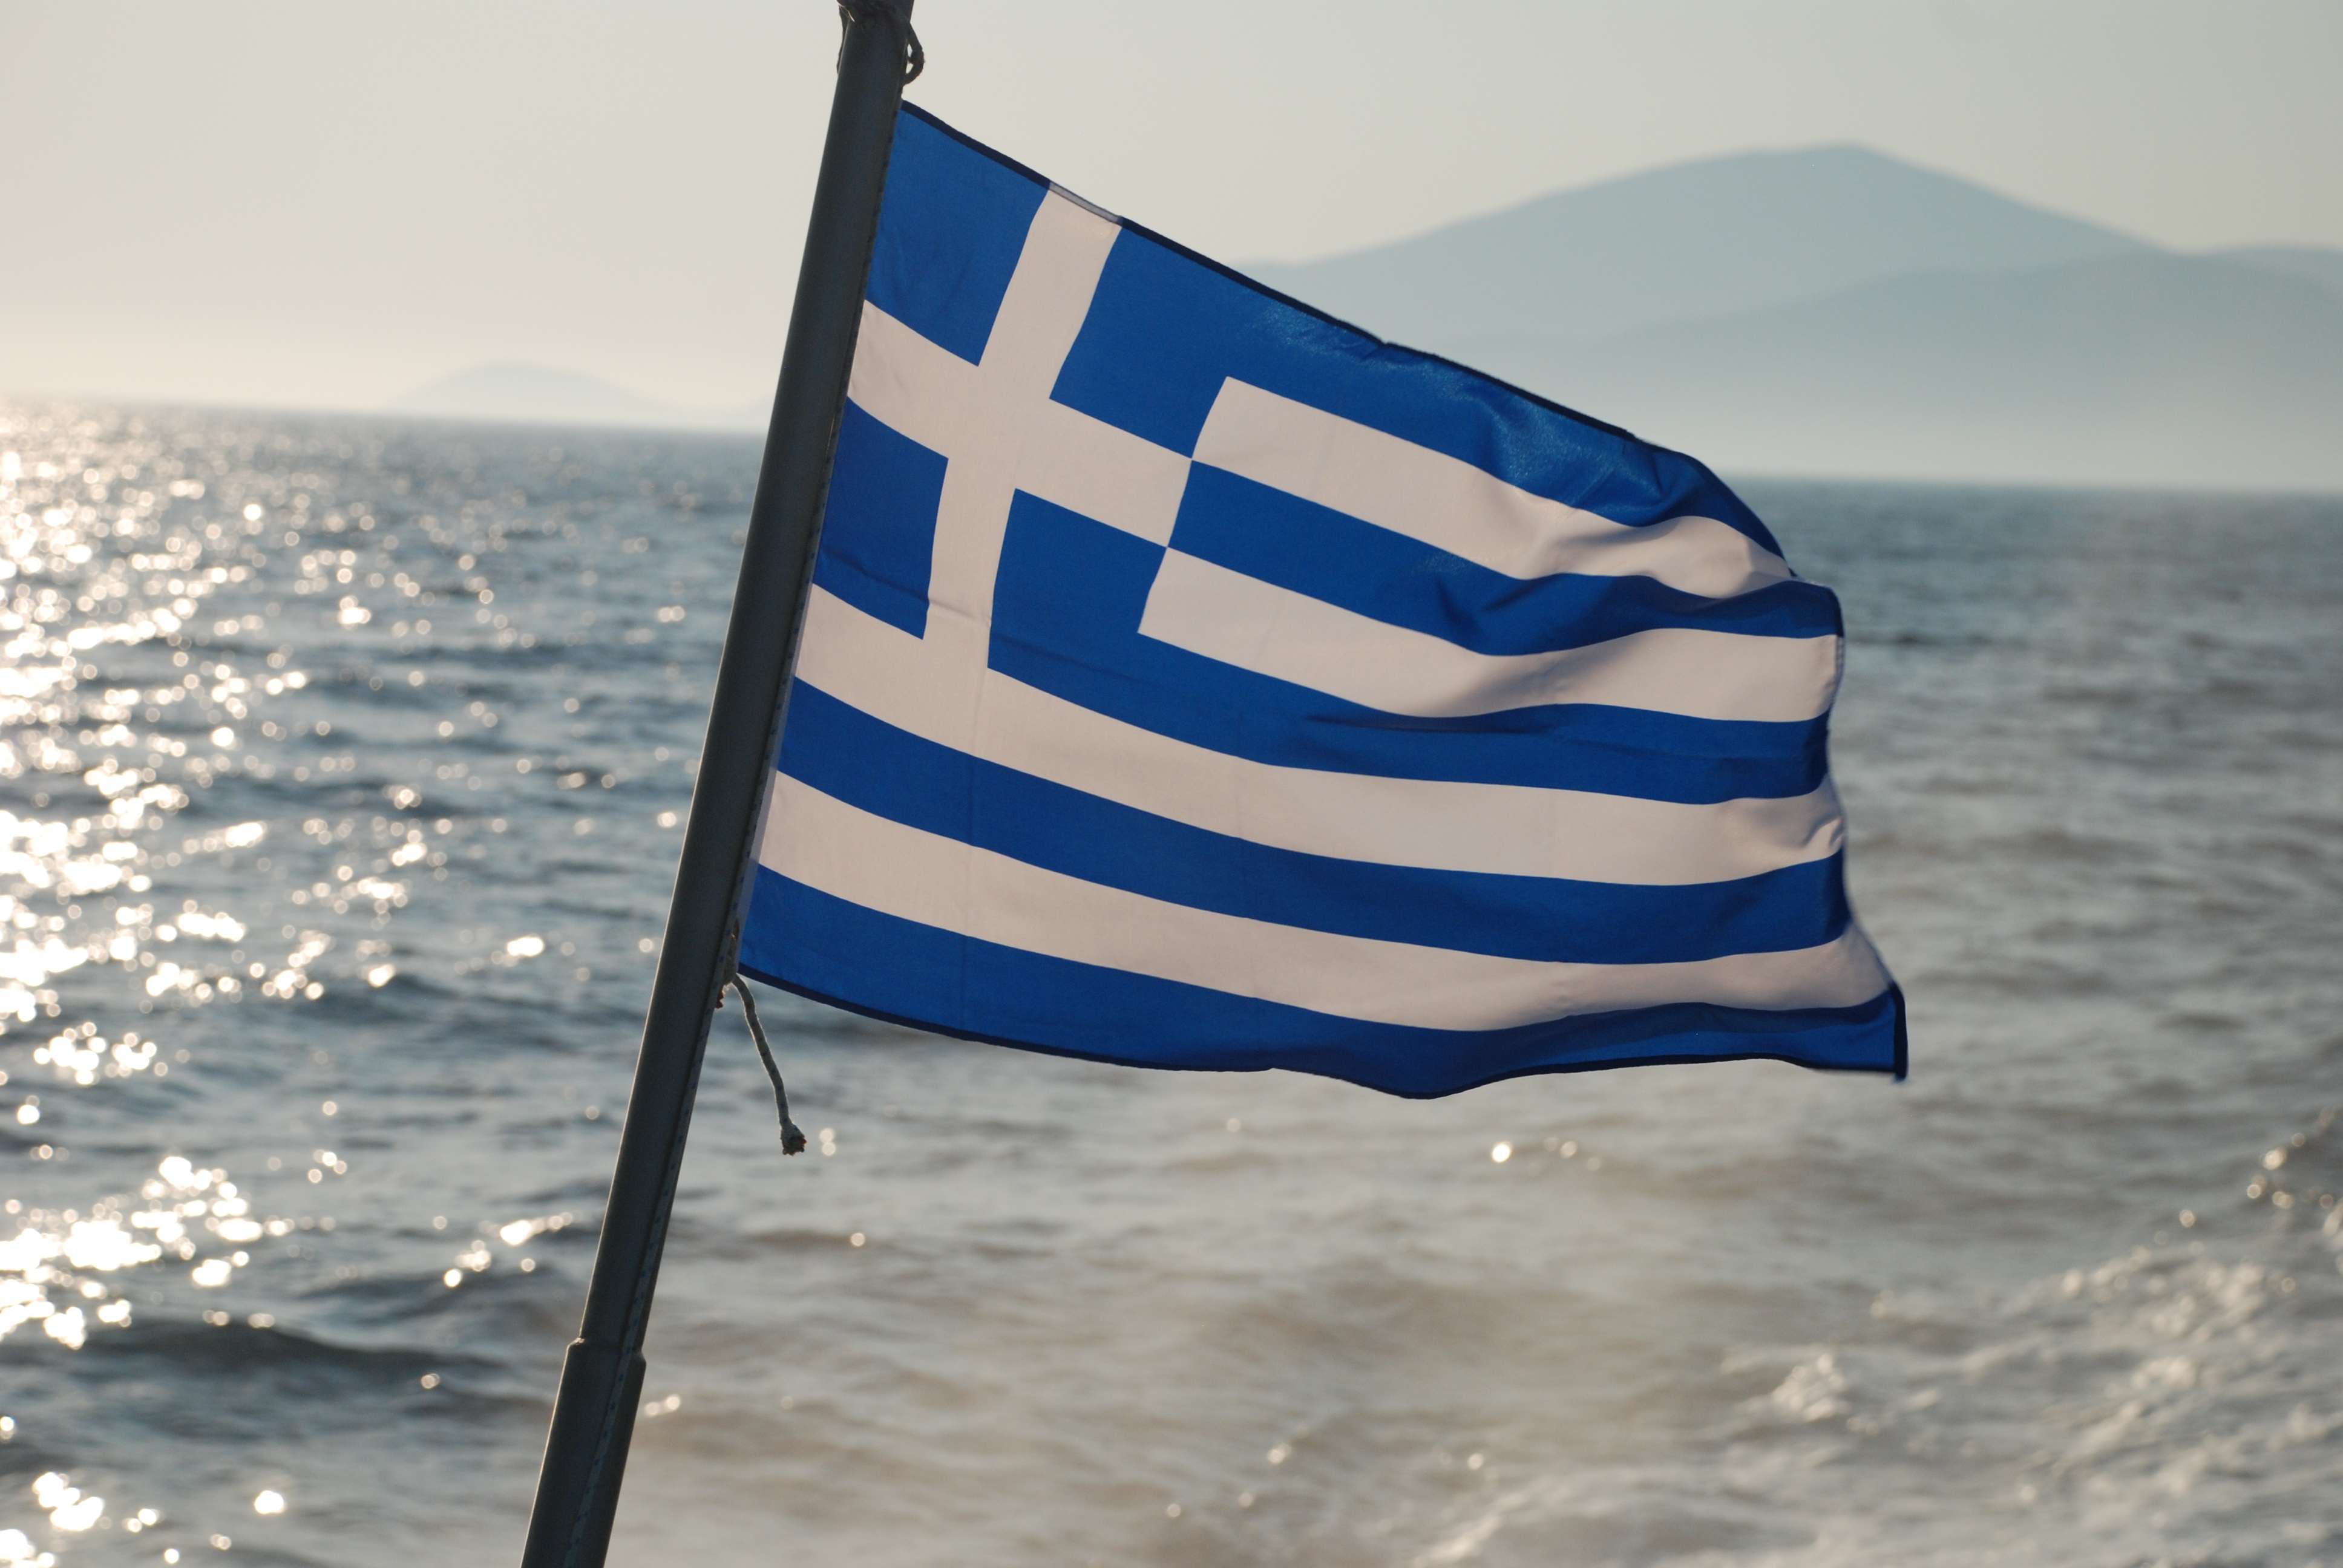
sea, sun, boat, view, wind, mediterranean, vehicle, sailing, flag, sailboat, sail, greece, sailing ship, mediterranean sea, greek flag